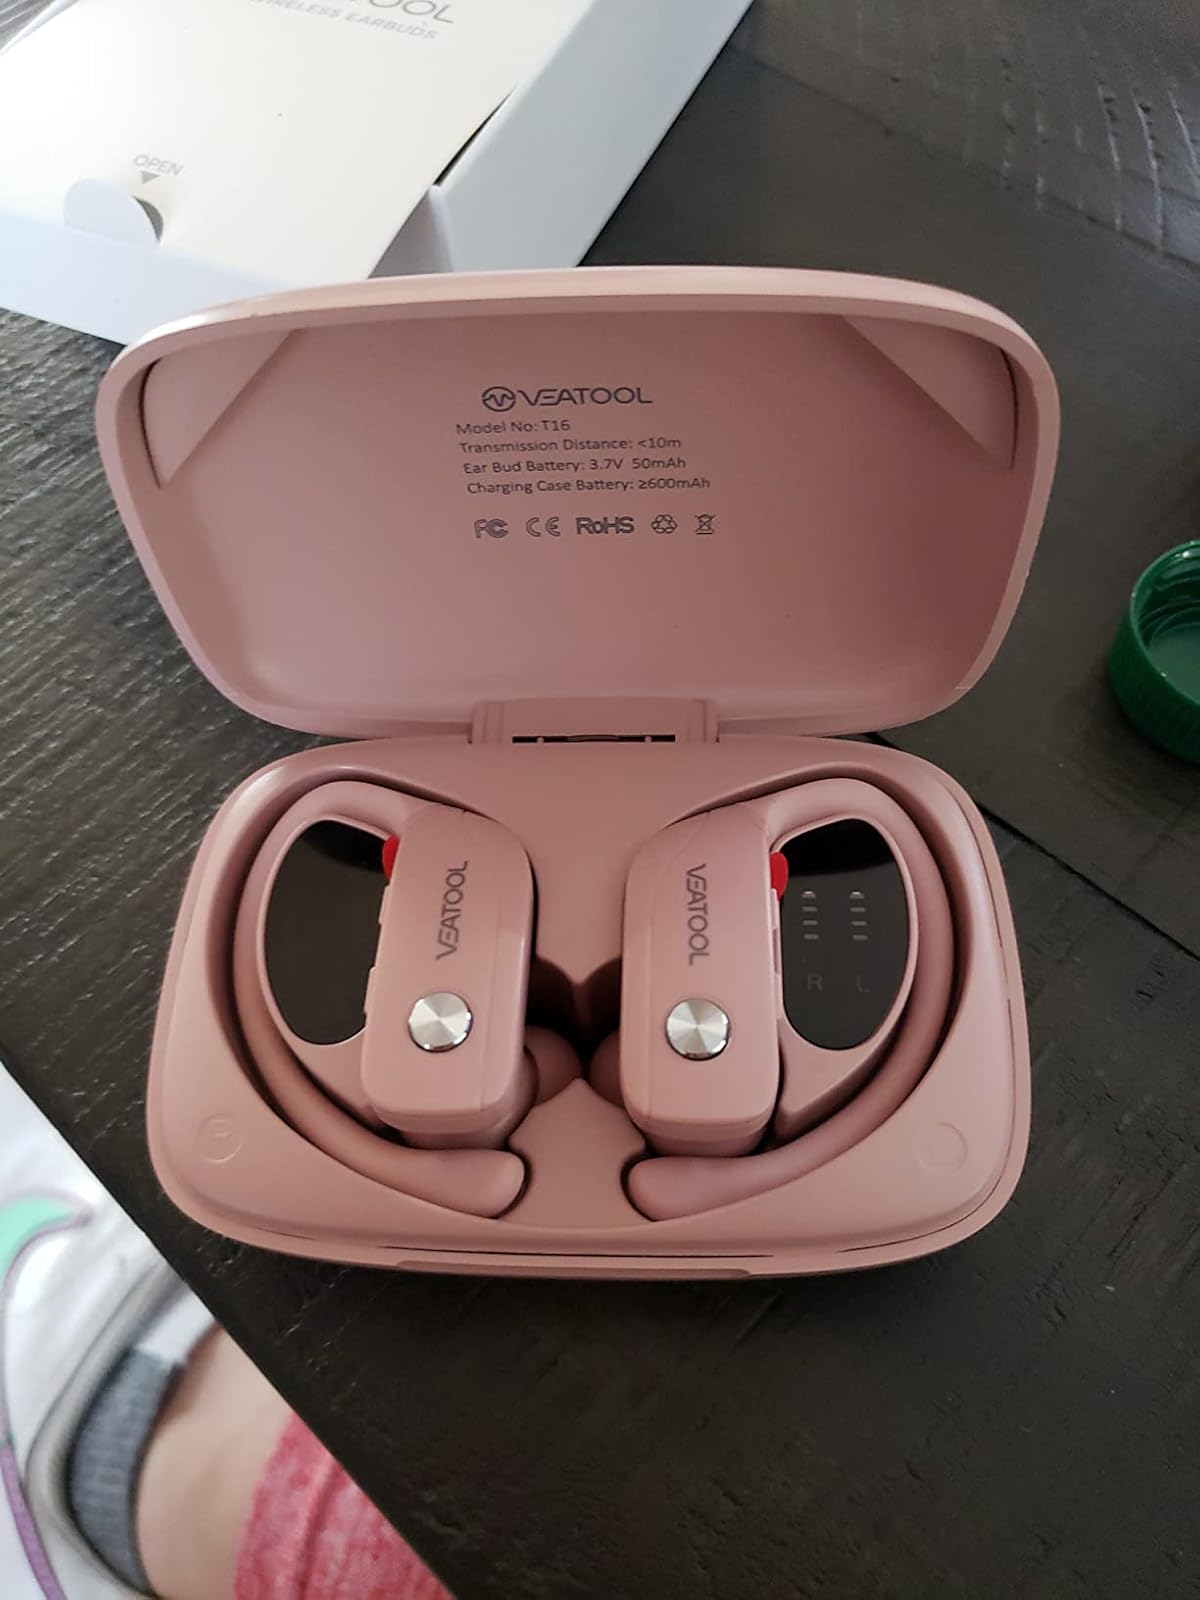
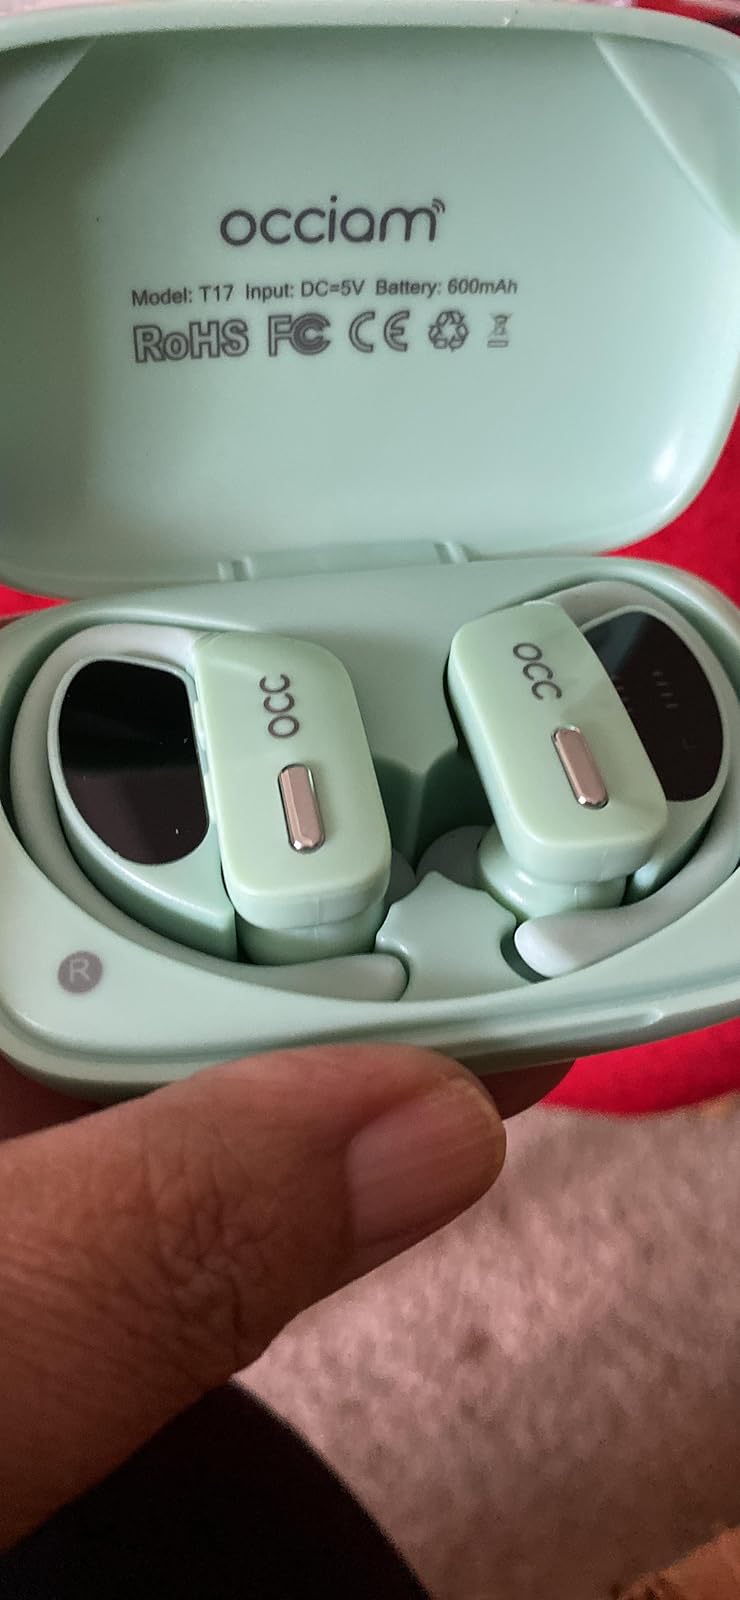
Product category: earbuds
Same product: no